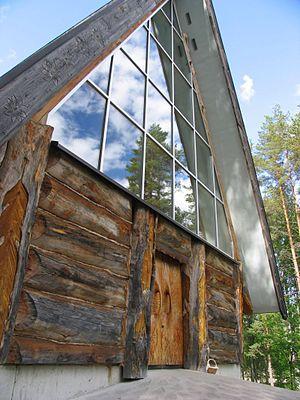
Eva Ryynänen est une sculptrice finlandaise.